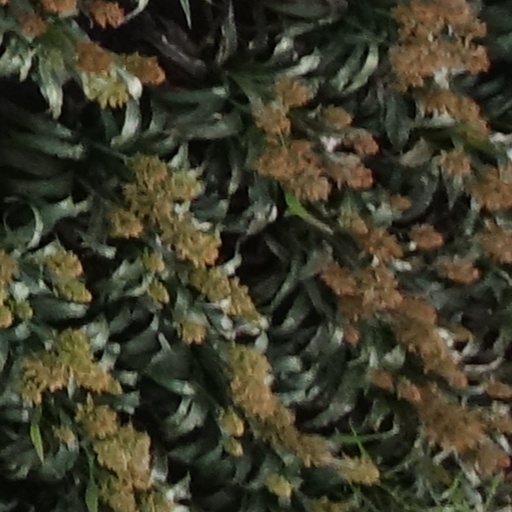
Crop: sorghum